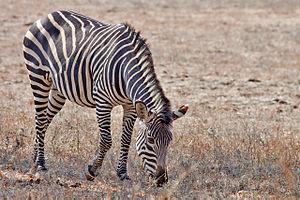
Le zèbre de Crawshay est une sous-espèce du zèbre des plaines. Son aire de répartition inclut l'est de la Zambie, de la rivière Luangwa, le sud-est de la Tanzanie et le nord du Mozambique jusqu'au sud du district de Gorongoza. Ce zèbre se distingue des autres sous-espèces de zèbres par le fait que ses incisives inférieures ne présentent pas d'infundibulum et que ses bandes blanches et noires sont très étroites par rapport aux autres types de zèbres des plaines.